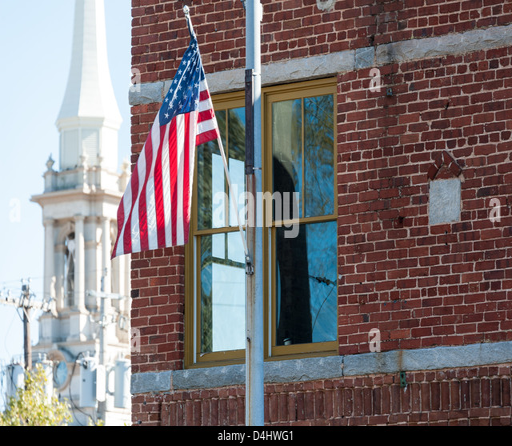
the flag is proudly displayed around the town square